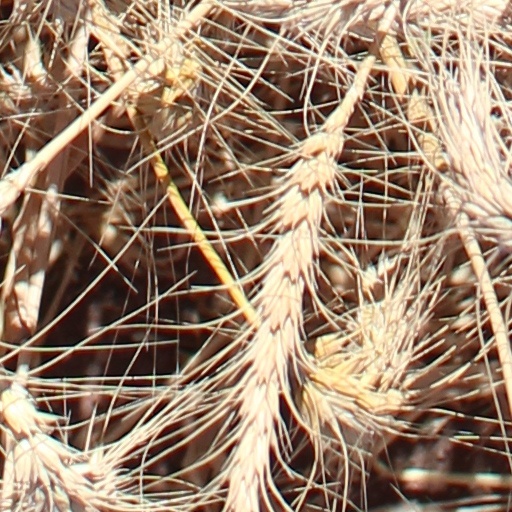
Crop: wheat